Citroën

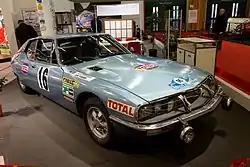
1971 Citroën SM that won Rallye du Maroc

From 2003 to 2010, Citroën produced the C3 Pluriel, an unusual convertible with allusions to the 1948–1990 2CV model, both in body style (such as the bonnet) and in its all-round practicality.